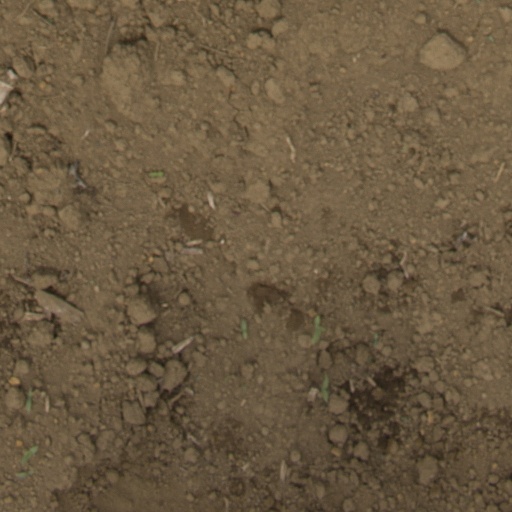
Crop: Jerusalem artichoke